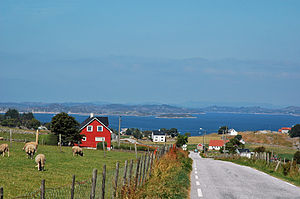
Fjorde i Norge / Fjorde efter fylke / Rogaland
Udsikt fra Bokn mot Boknafjorden.
Norske fjorde er kendt verden over og står som et symbol på den norske natur. Der er op mod 1190 navngivne fjorde i Norge, og den norske kyst er et af de områder i verden med de fleste fjorde. Norge har også flere af de længste fjorde i verden med Sognefjorden på 204 km som den længste. De fleste af fjordene findes i det langstrakte Nordland, som har op mod 300 fjorde, mens Finnmark har omkring 200. To af fjordene, Geirangerfjorden og Nærøyfjorden, står på verdensarvslisten for naturområder.